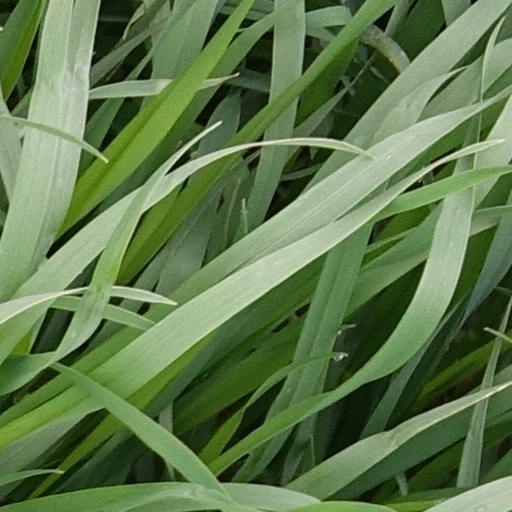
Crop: wheat